Tarragona Cathedral

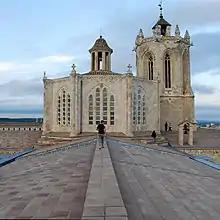
Roof of the Cathedral

The cathedral is in a transitional style between Romanesque and Gothic. It has a basilica plan with a nave and two aisles, a transept with unequal arms, three semicircular apses with deep presbyteries. The apse has three windows in the lower part, and other seven in the upper one, of ogival shape.